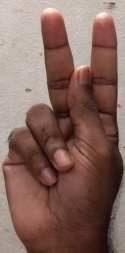
ASL sign: K